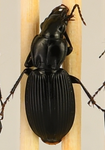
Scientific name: Pterostichus lachrymosus
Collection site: Mountain Lake Biological Station NEON (MLBS), plot MLBS_010